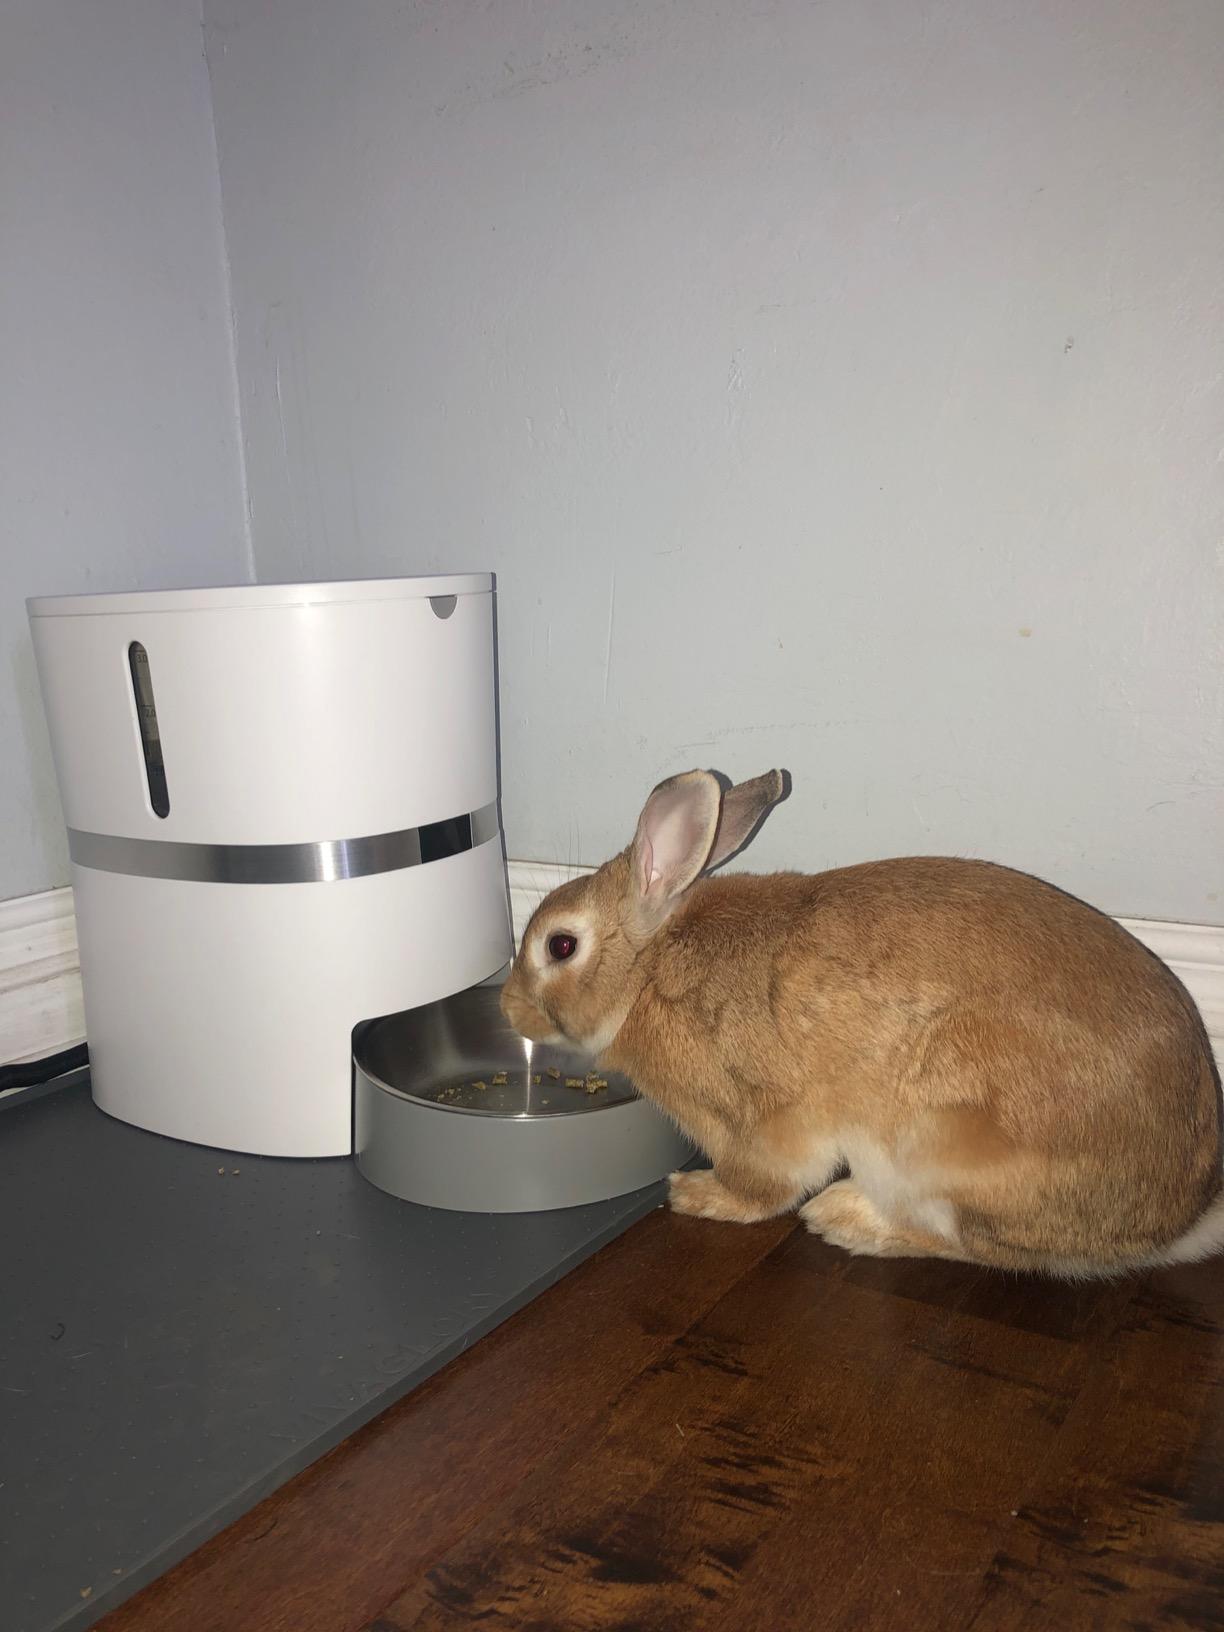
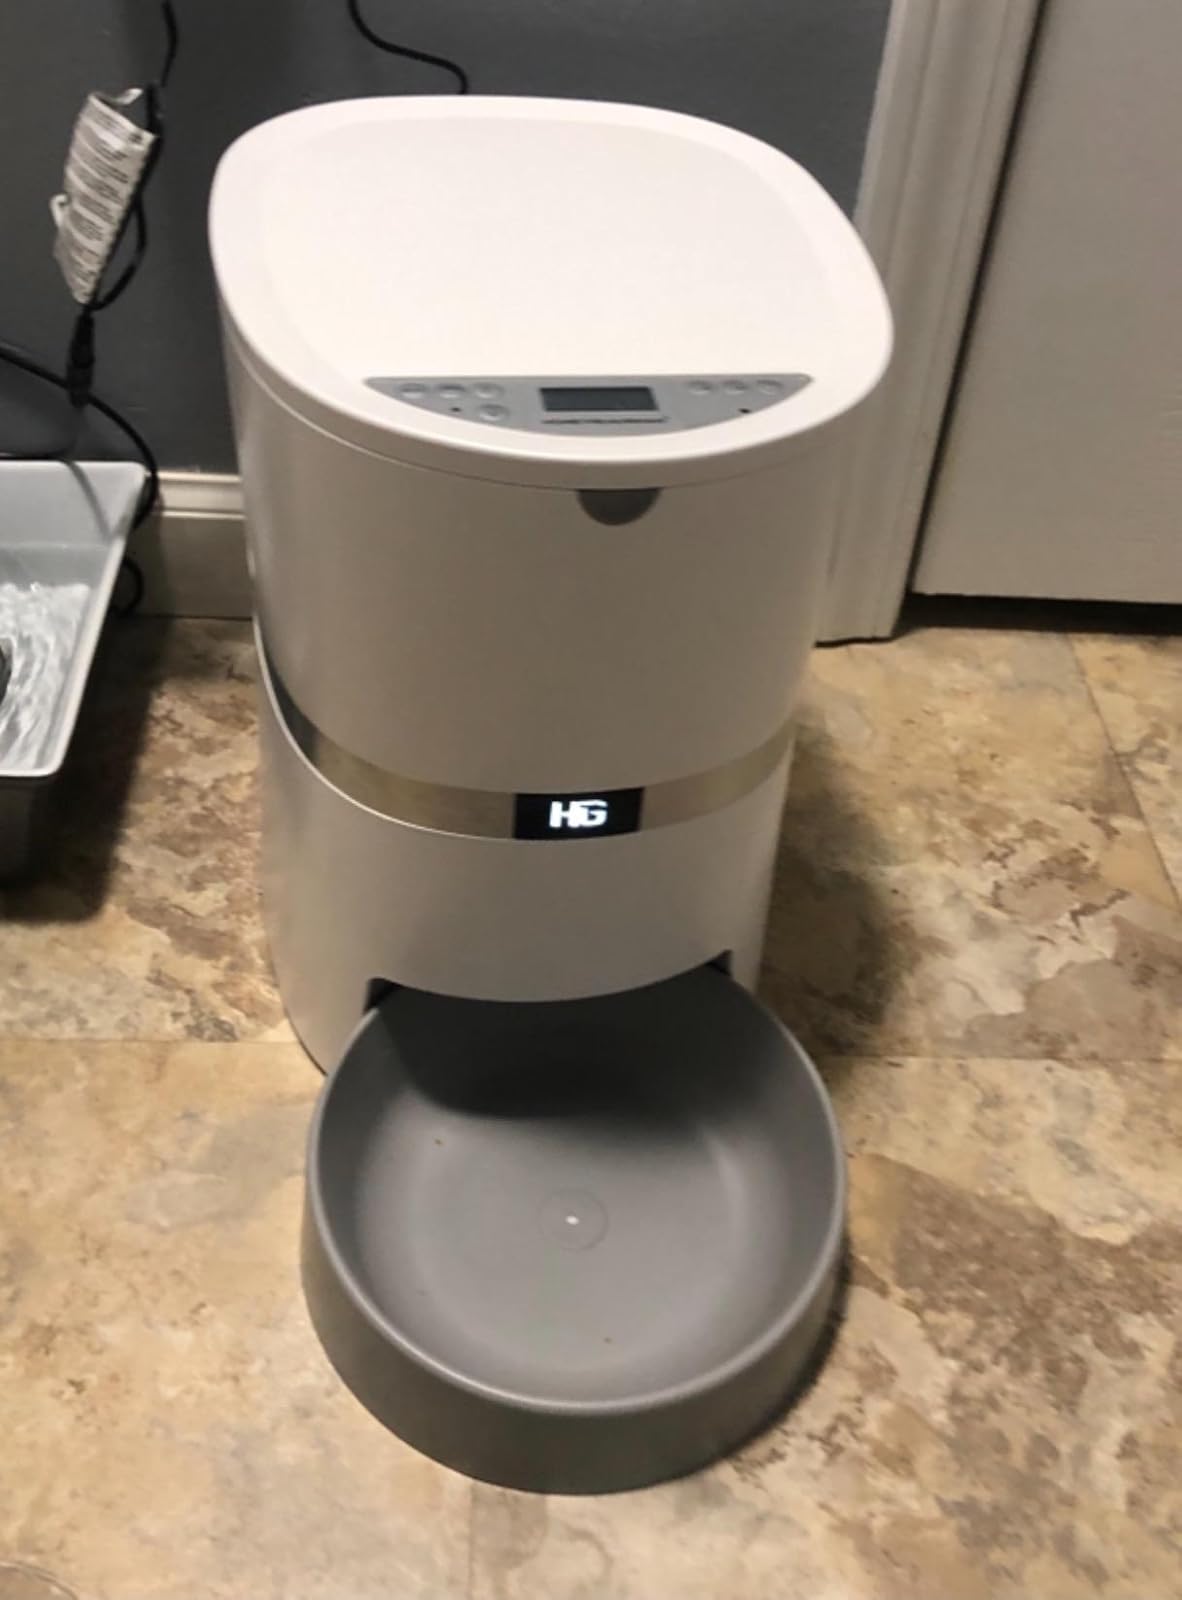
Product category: items_feeder
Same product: yes